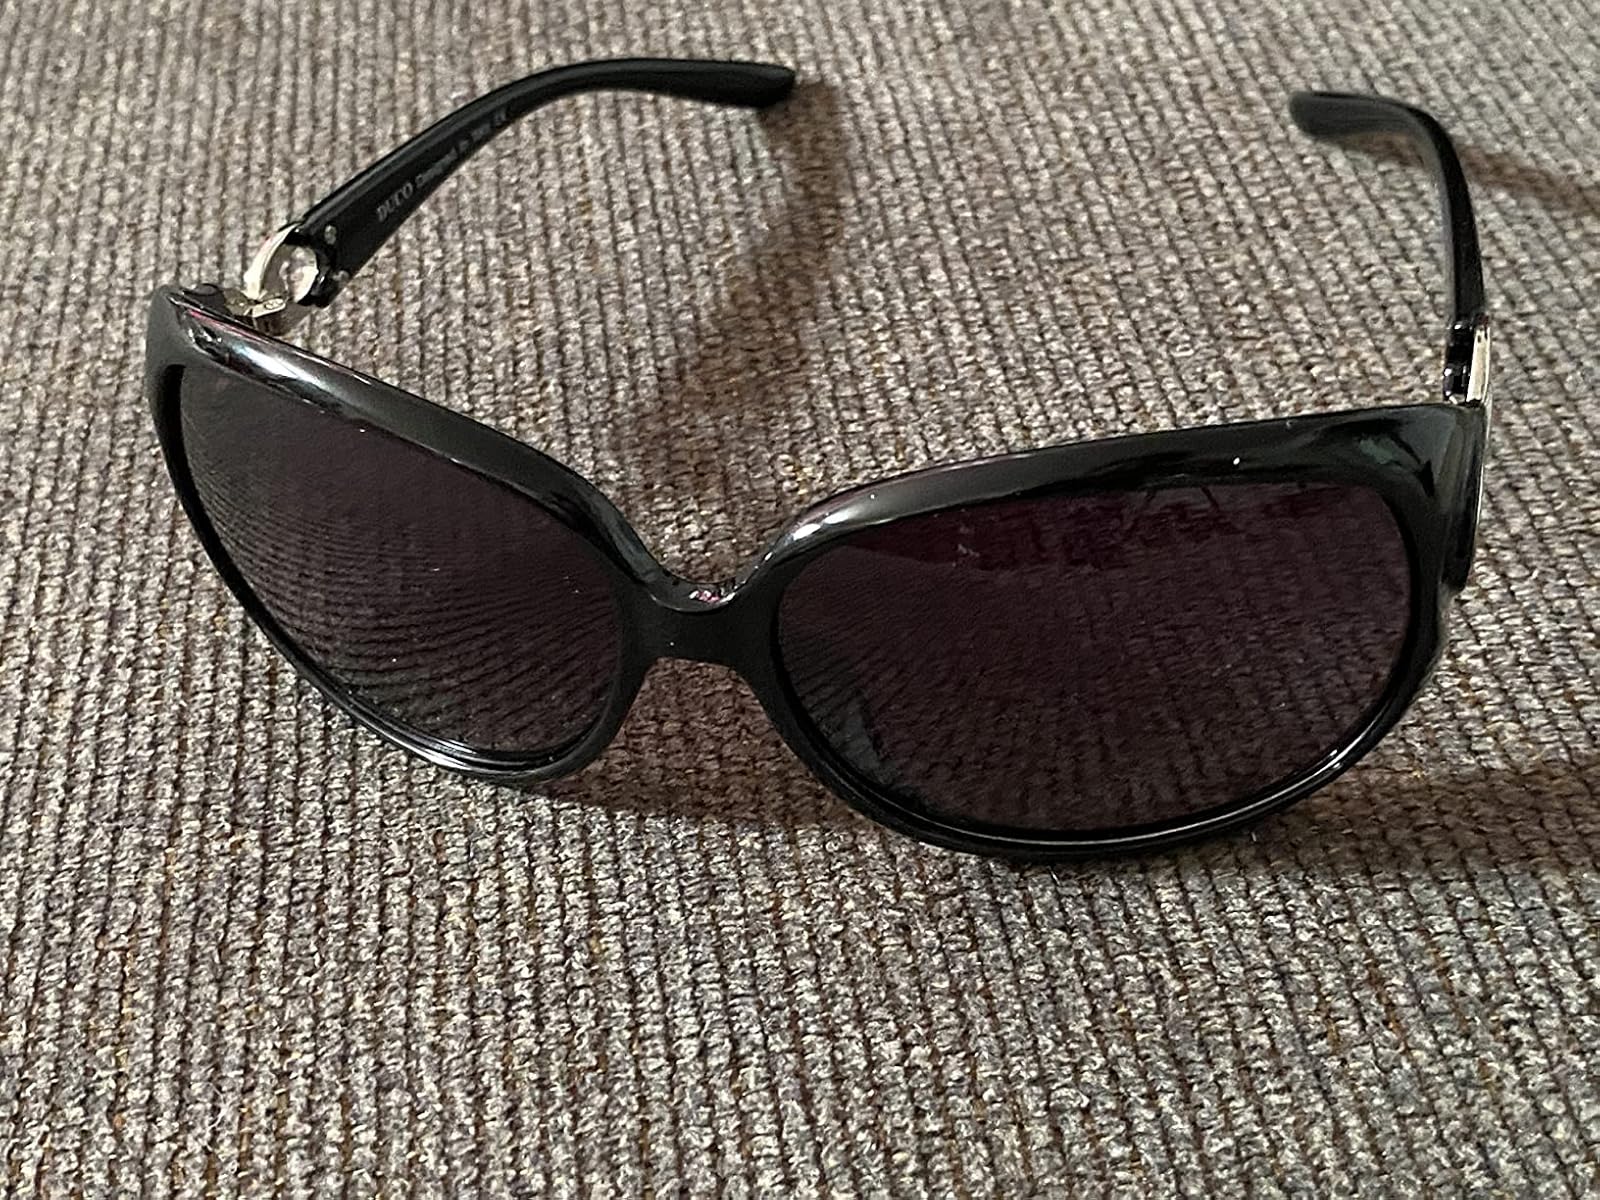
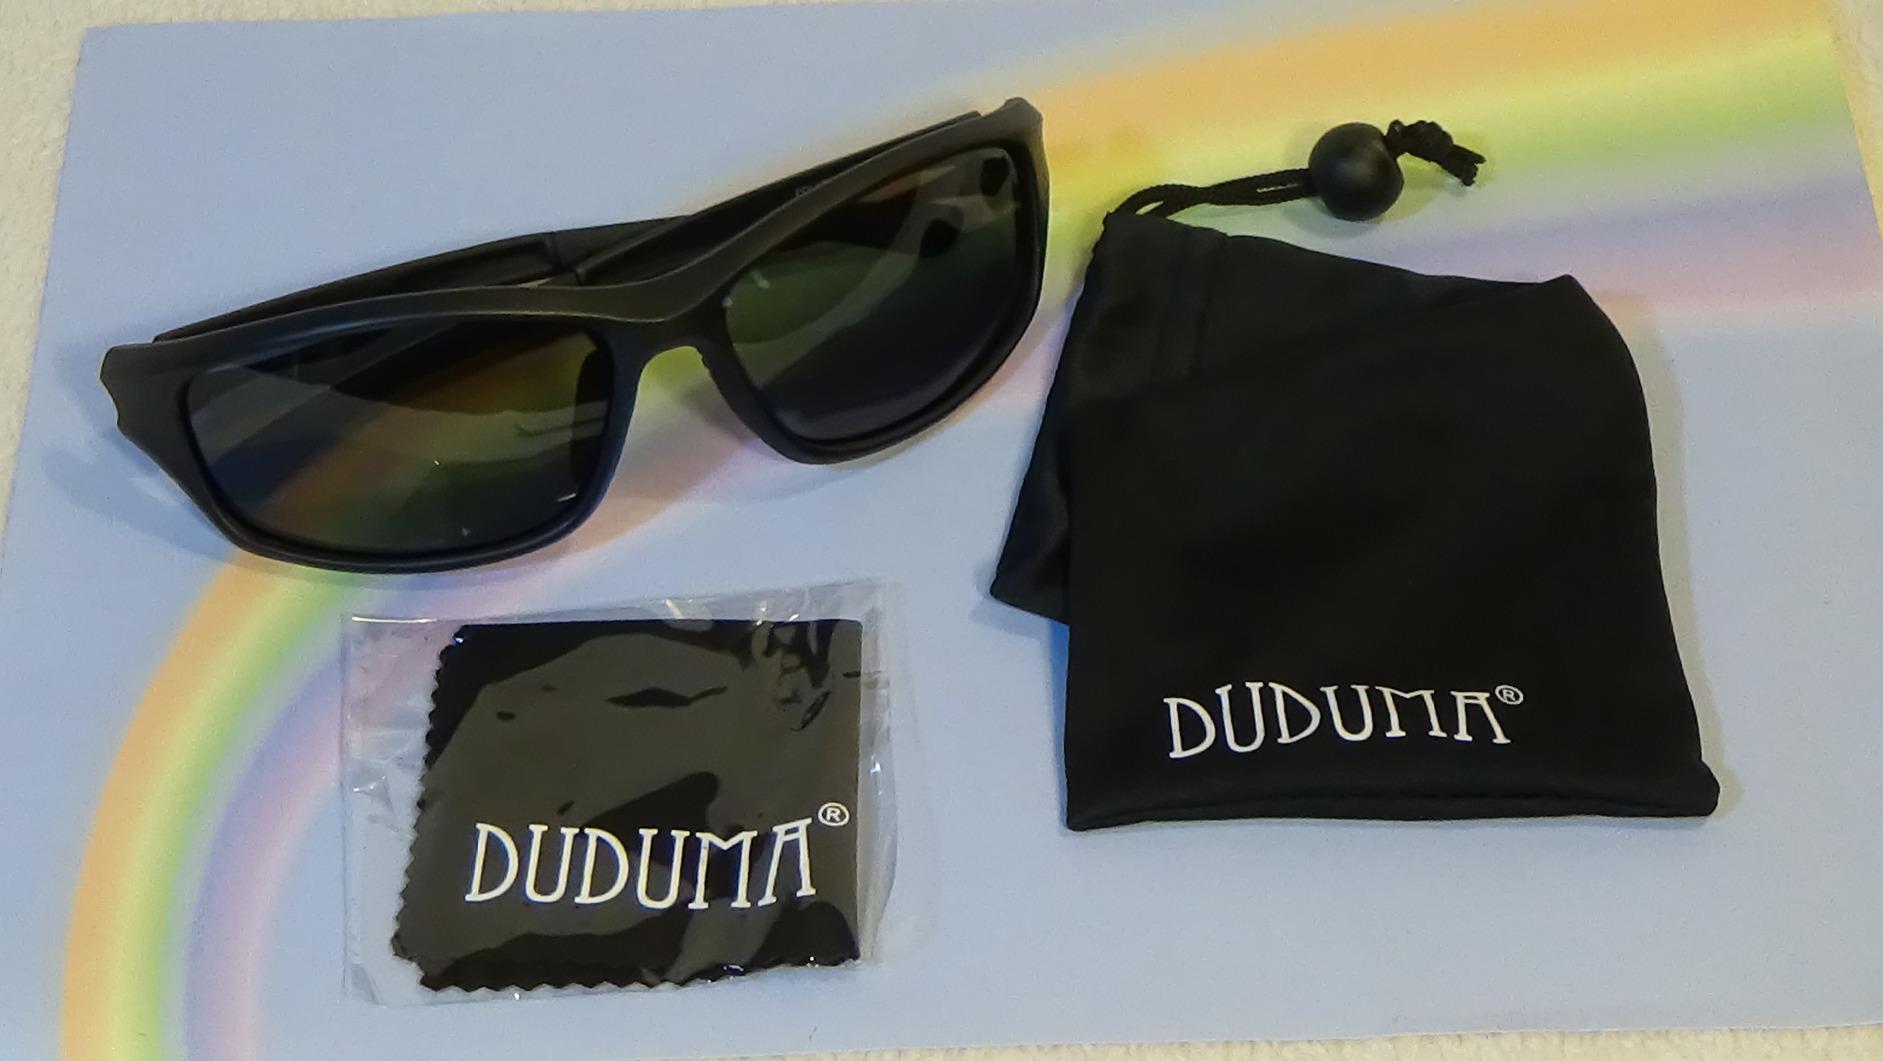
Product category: accessories_sunglasses
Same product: no